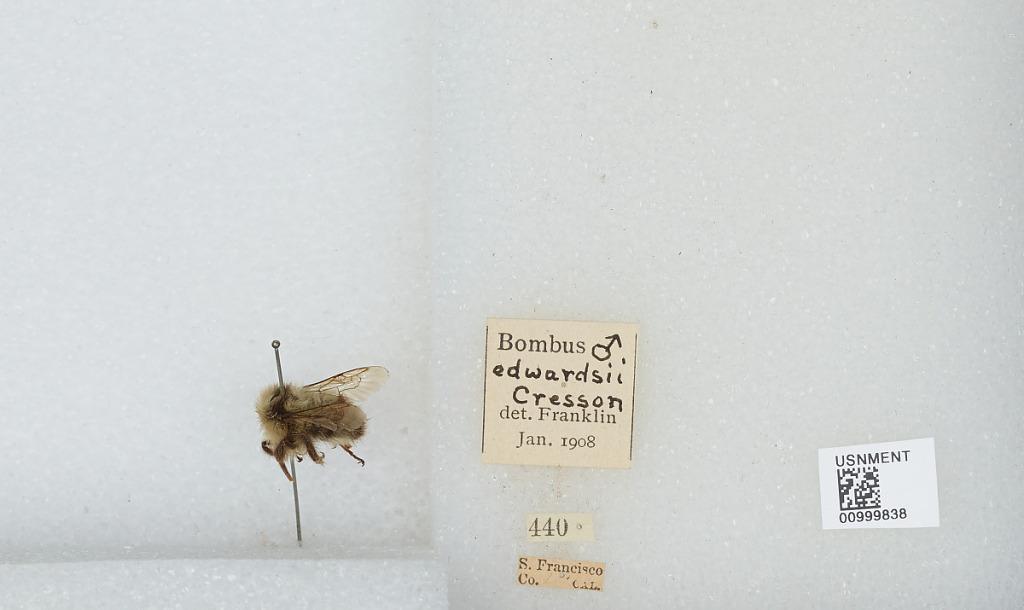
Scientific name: Bombus (Pyrobombus) melanopygus Nylander
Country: United States
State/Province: California
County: San Francisco
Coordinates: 37.7775, -122.416
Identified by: Franklin